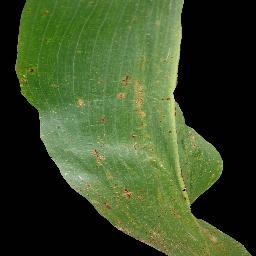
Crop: corn
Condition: (maize)_common_rust